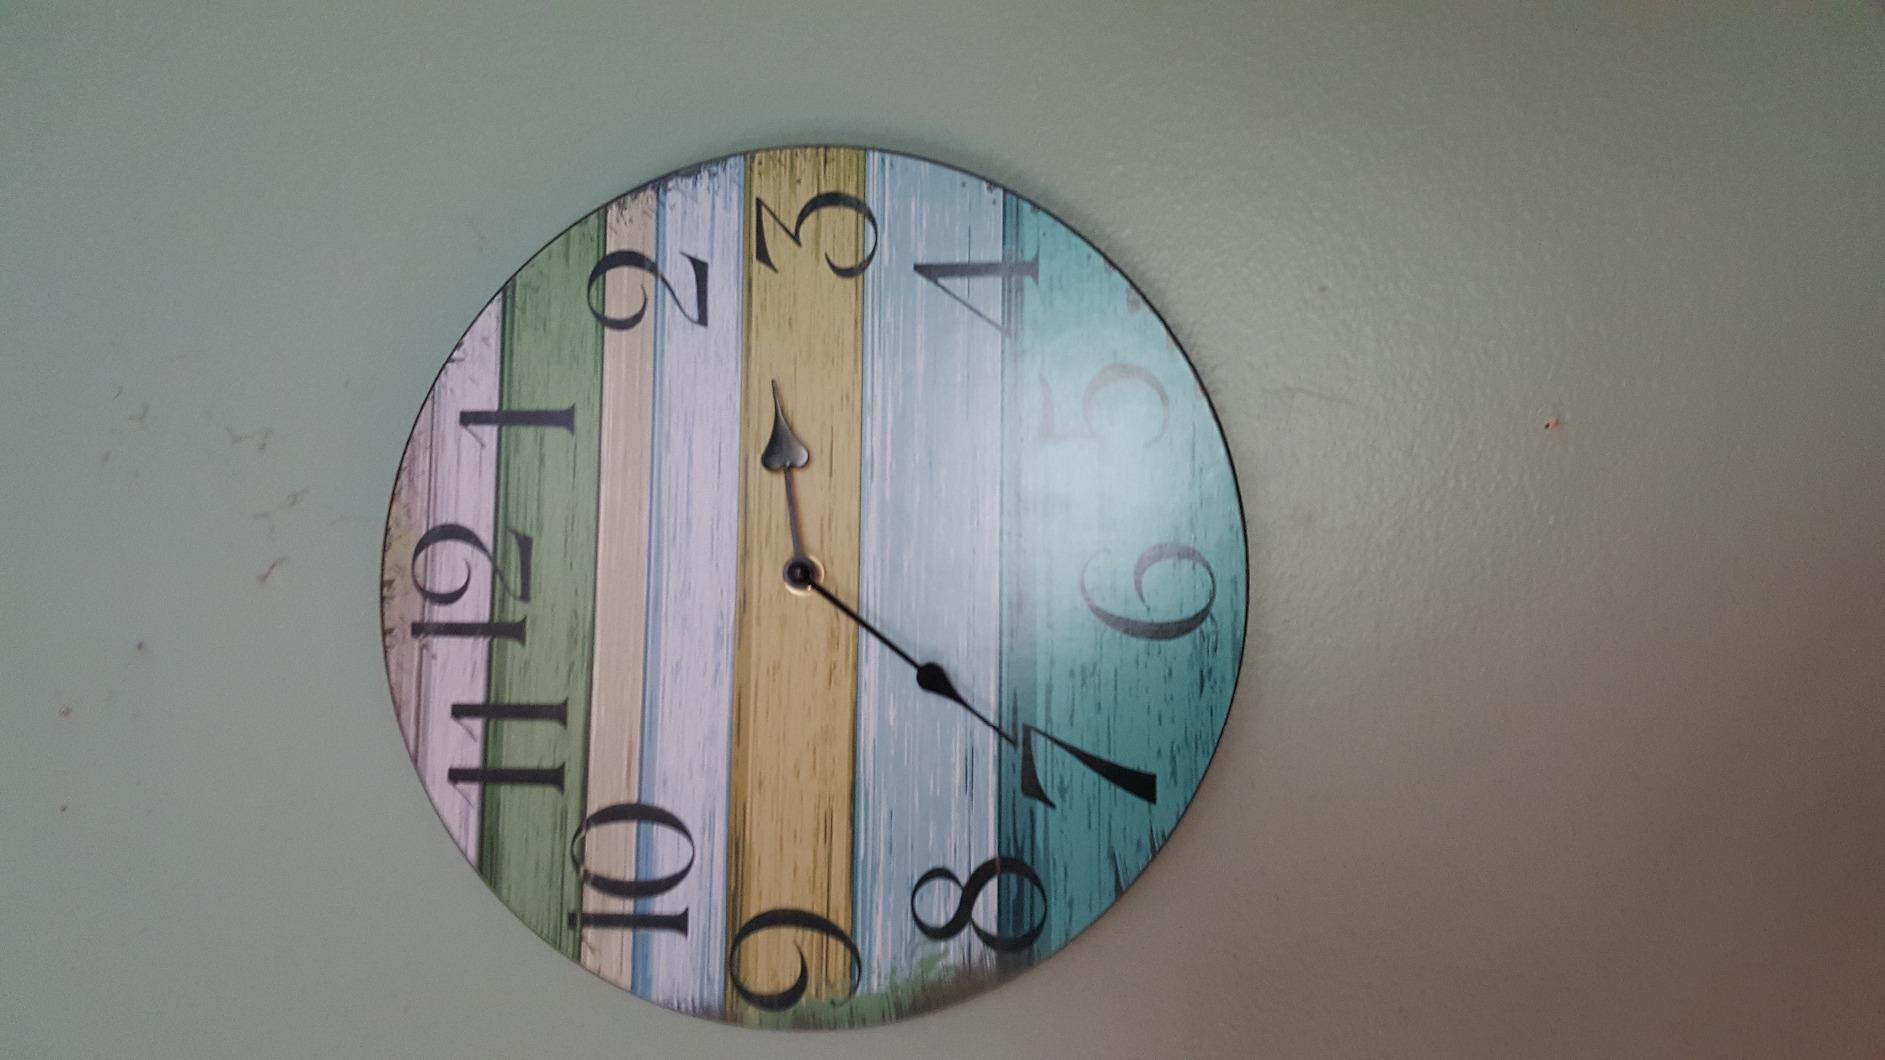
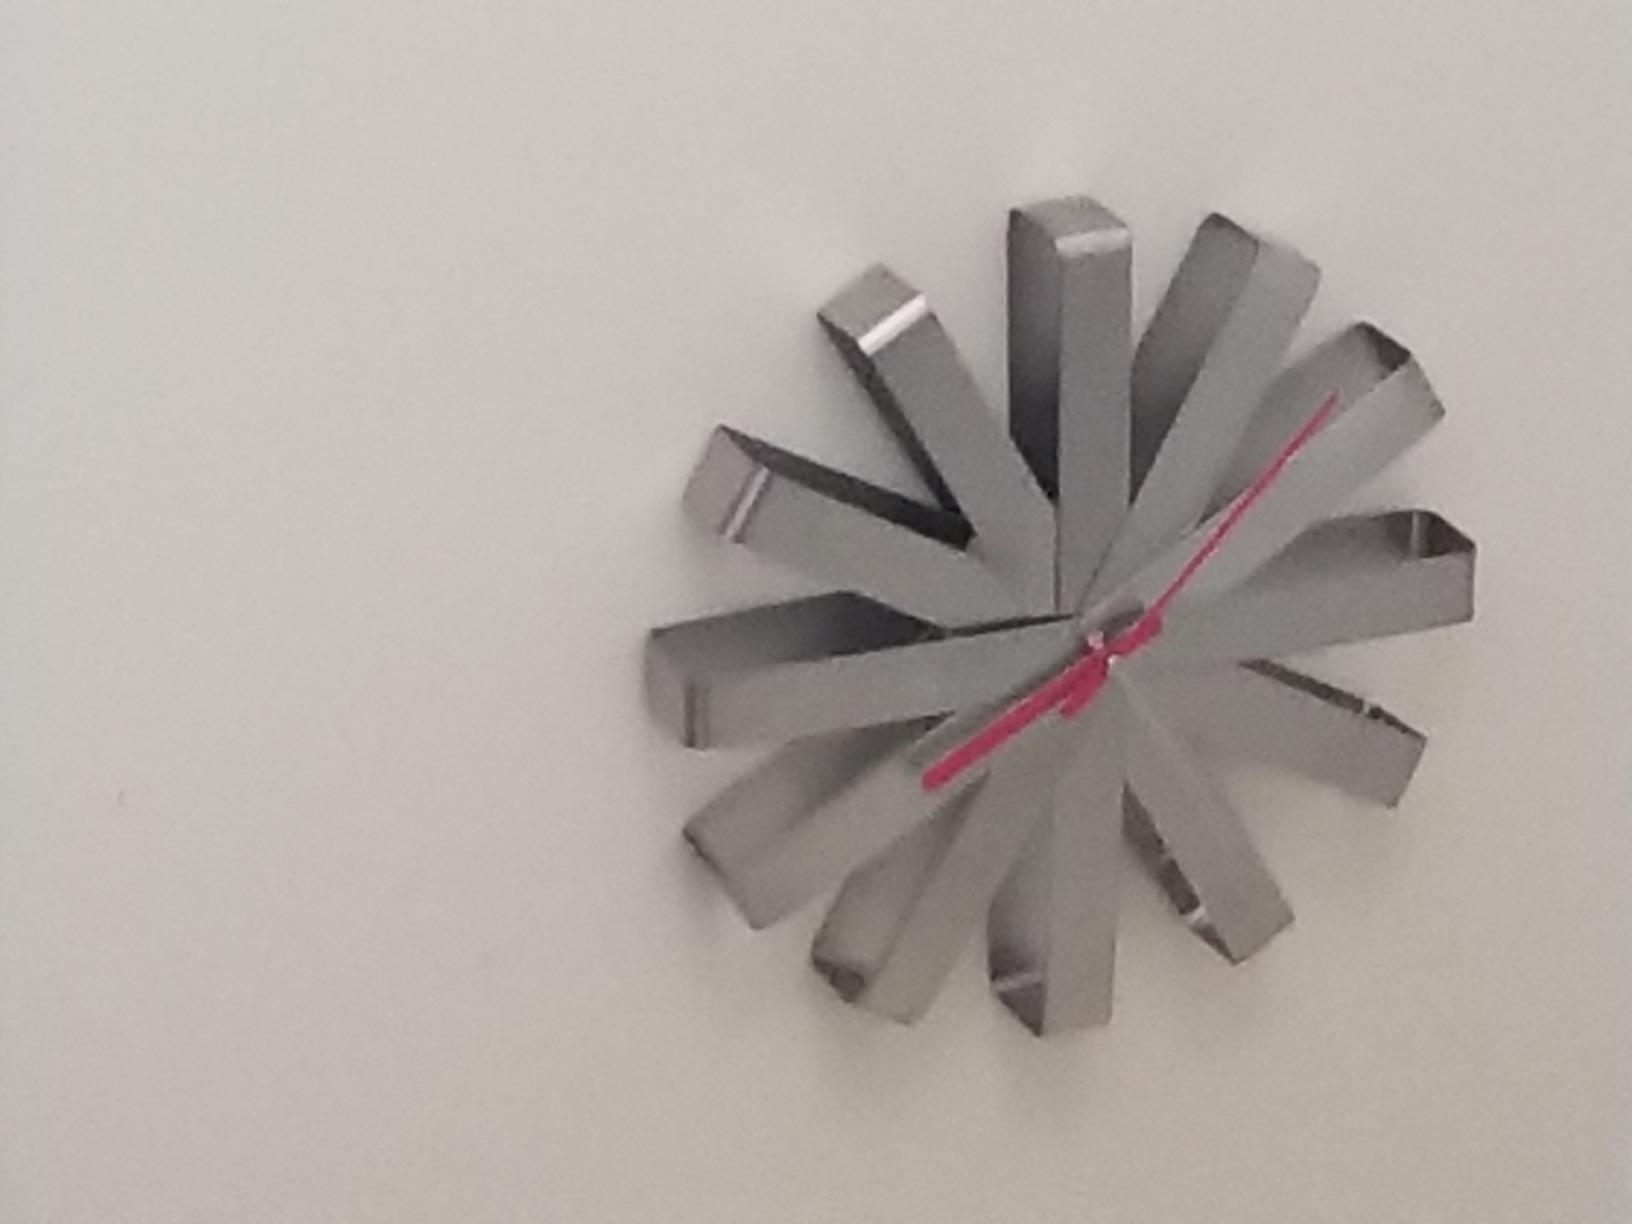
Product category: clock
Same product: no